GTI Club+: Rally Côte d'Azur

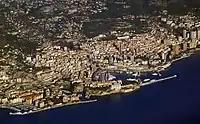
The Rally Côte d'Azur is predominantly based on Monaco.

The game was designed around the first ever "GTI Club" arcade game, therefore there was only one course available, the eponymous Rally Côte d'Azur. This was in contrast to the "GTI Club: Supermini Festa!" arcade game, which featured four courses, with the Rally Côte d'Azur referred to as the France Course.